Award for Civil Valor

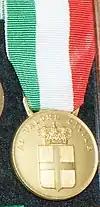
Gold medal for civil valor (Kingdom of Italy)

On 30 April 1851, Victor Emmanuel II, King of Sardinia, established the Medal for Civil Valor for the first time. When the Kingdom of Italy was established in 1861 with him as its first king, the Medal for Civil Valor became an award of the new kingdom.